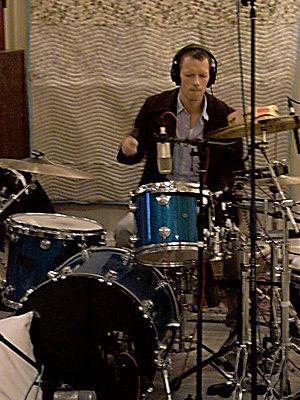
David Karl « Dave » Krusen est un batteur américain né le 10 mars 1966 à Tacoma.